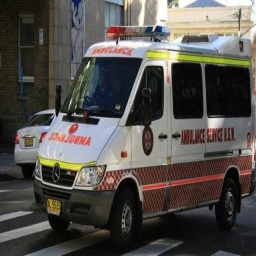
Label: ambulance